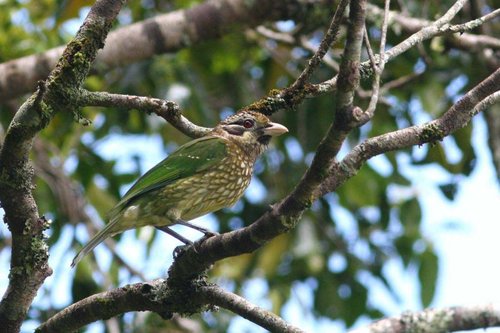
a white spotted bird with a black superciliary, green primaries, and light green coverts.
a medium sized bird with green wings, and a small bill that curves downwards
this is a bird with a white and brown spotted breast and a green wing.
the bird has green wings and big red eyes and black feet.
this bird has a white and brown spotted breast, green wing and a white beak.
this little bird has very green wings and a speckled chest.
this bird has wings that are green and has a yellow belly
this bird is green and yellow in color, with a white beak.
this bird is small with a white beak, green wings, and a very light yellow/brown underbelly.
a small bird with green wings and a silver beak.
Species: Spotted Catbird